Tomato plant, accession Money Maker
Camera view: bottom (45 deg); turntable rotation: 300 degrees
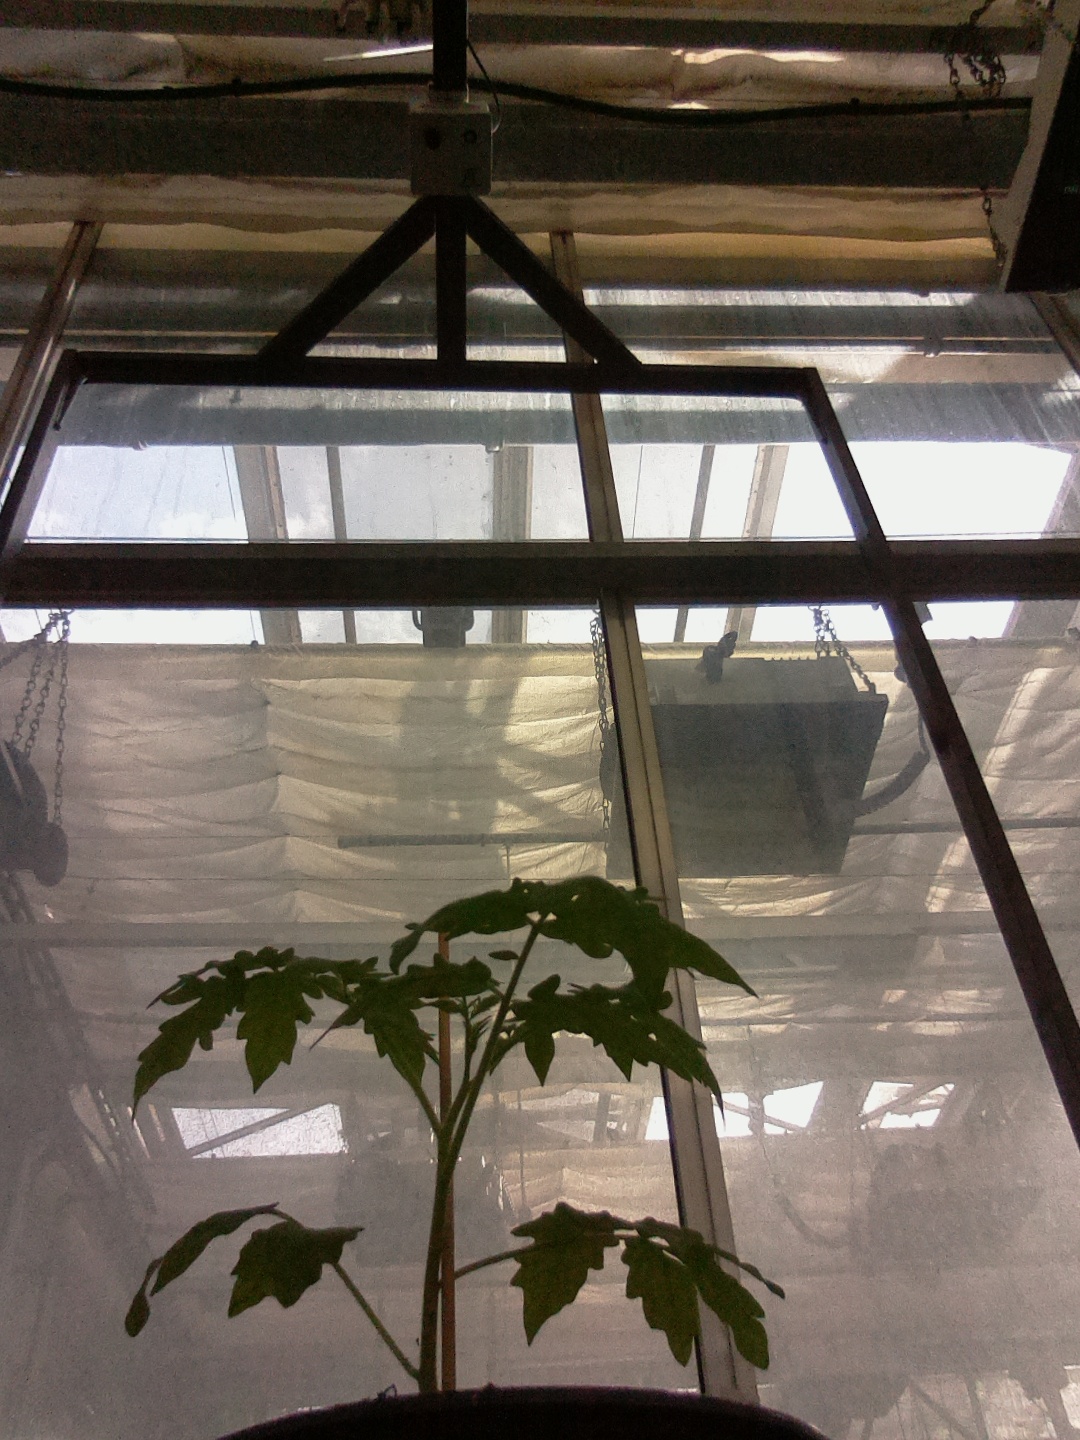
BBCH growth stage 13: 6 of true leaves visible